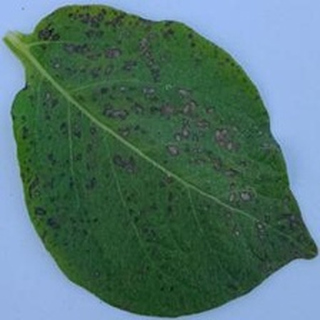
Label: potato_early_blight